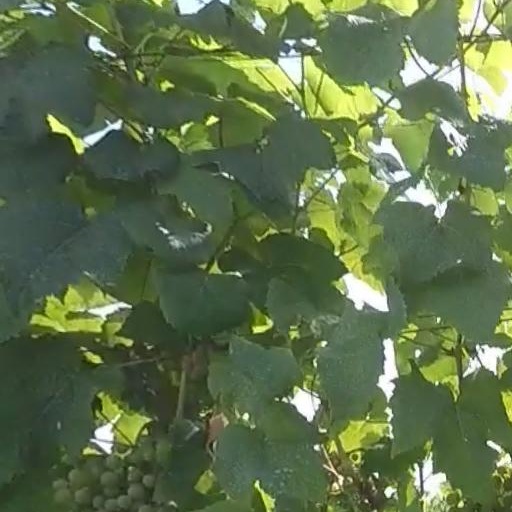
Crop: grape